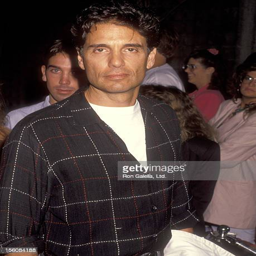
actor attends the westwood premiere